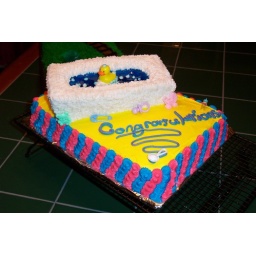
rubber duck in the tub